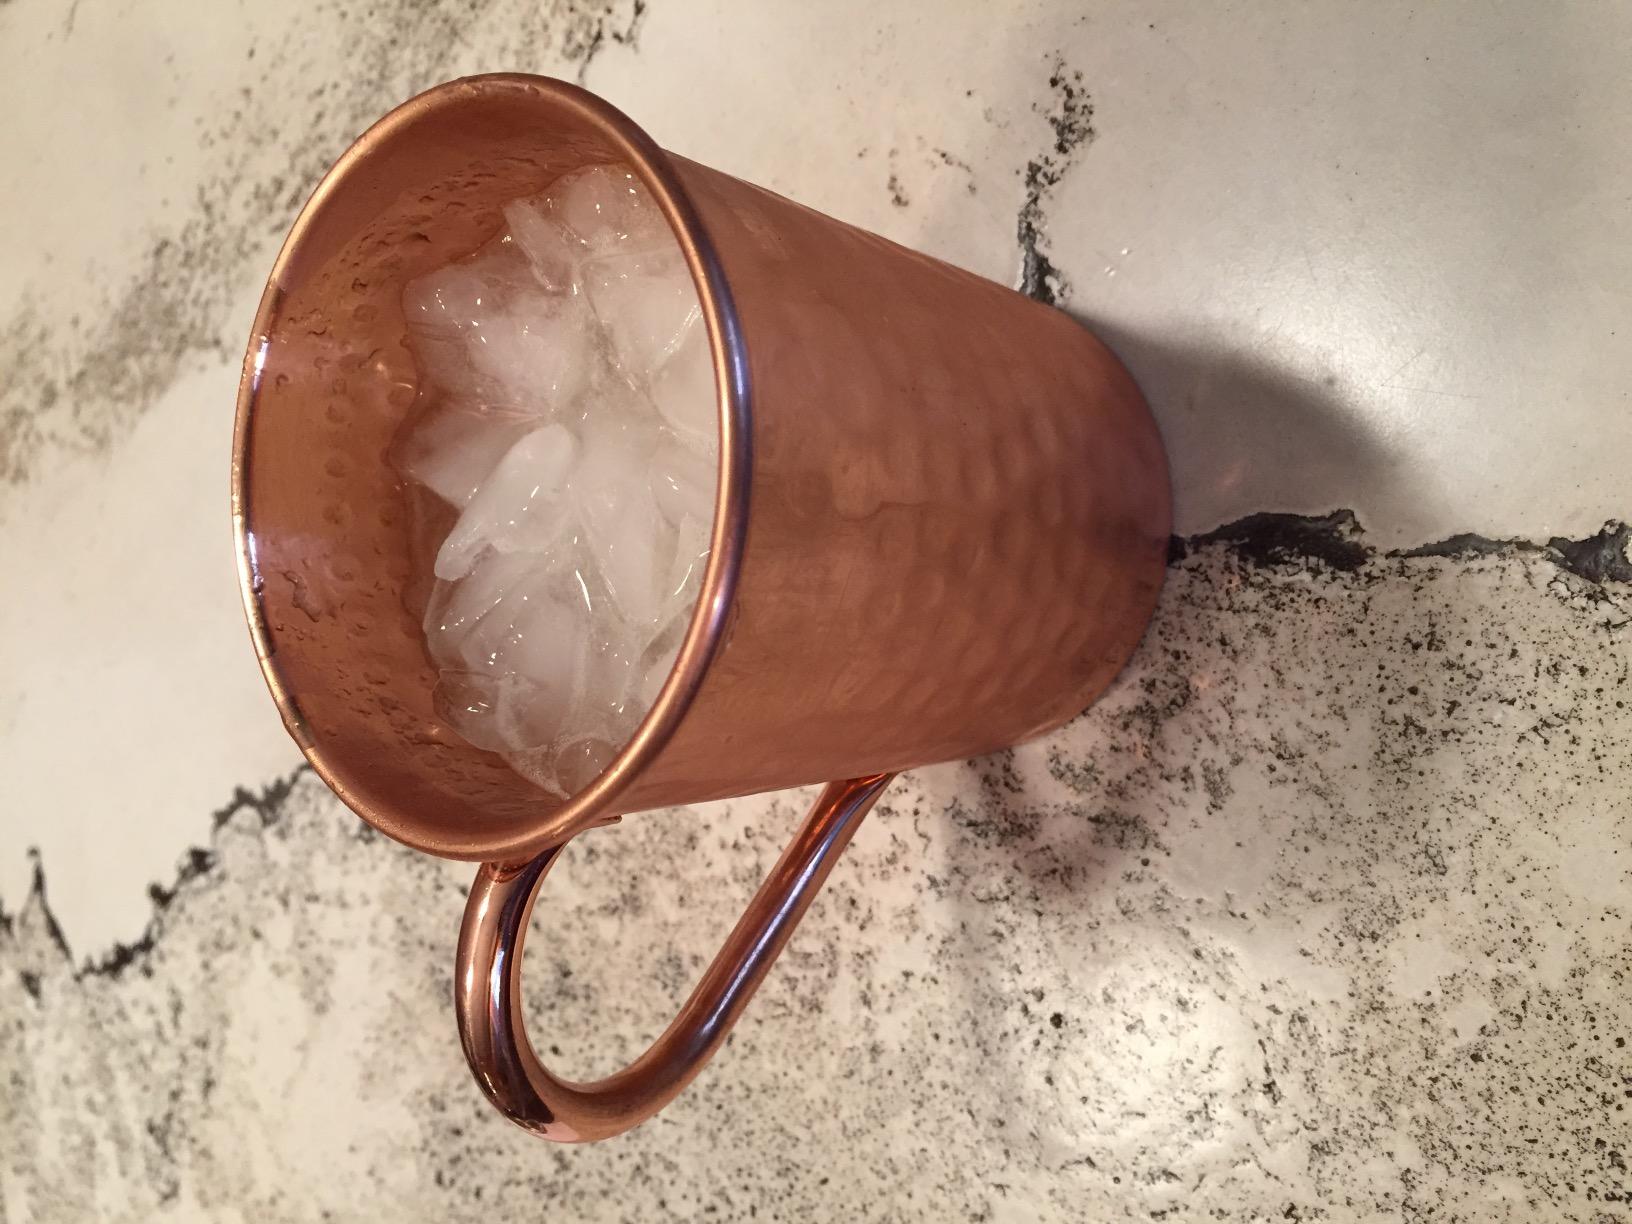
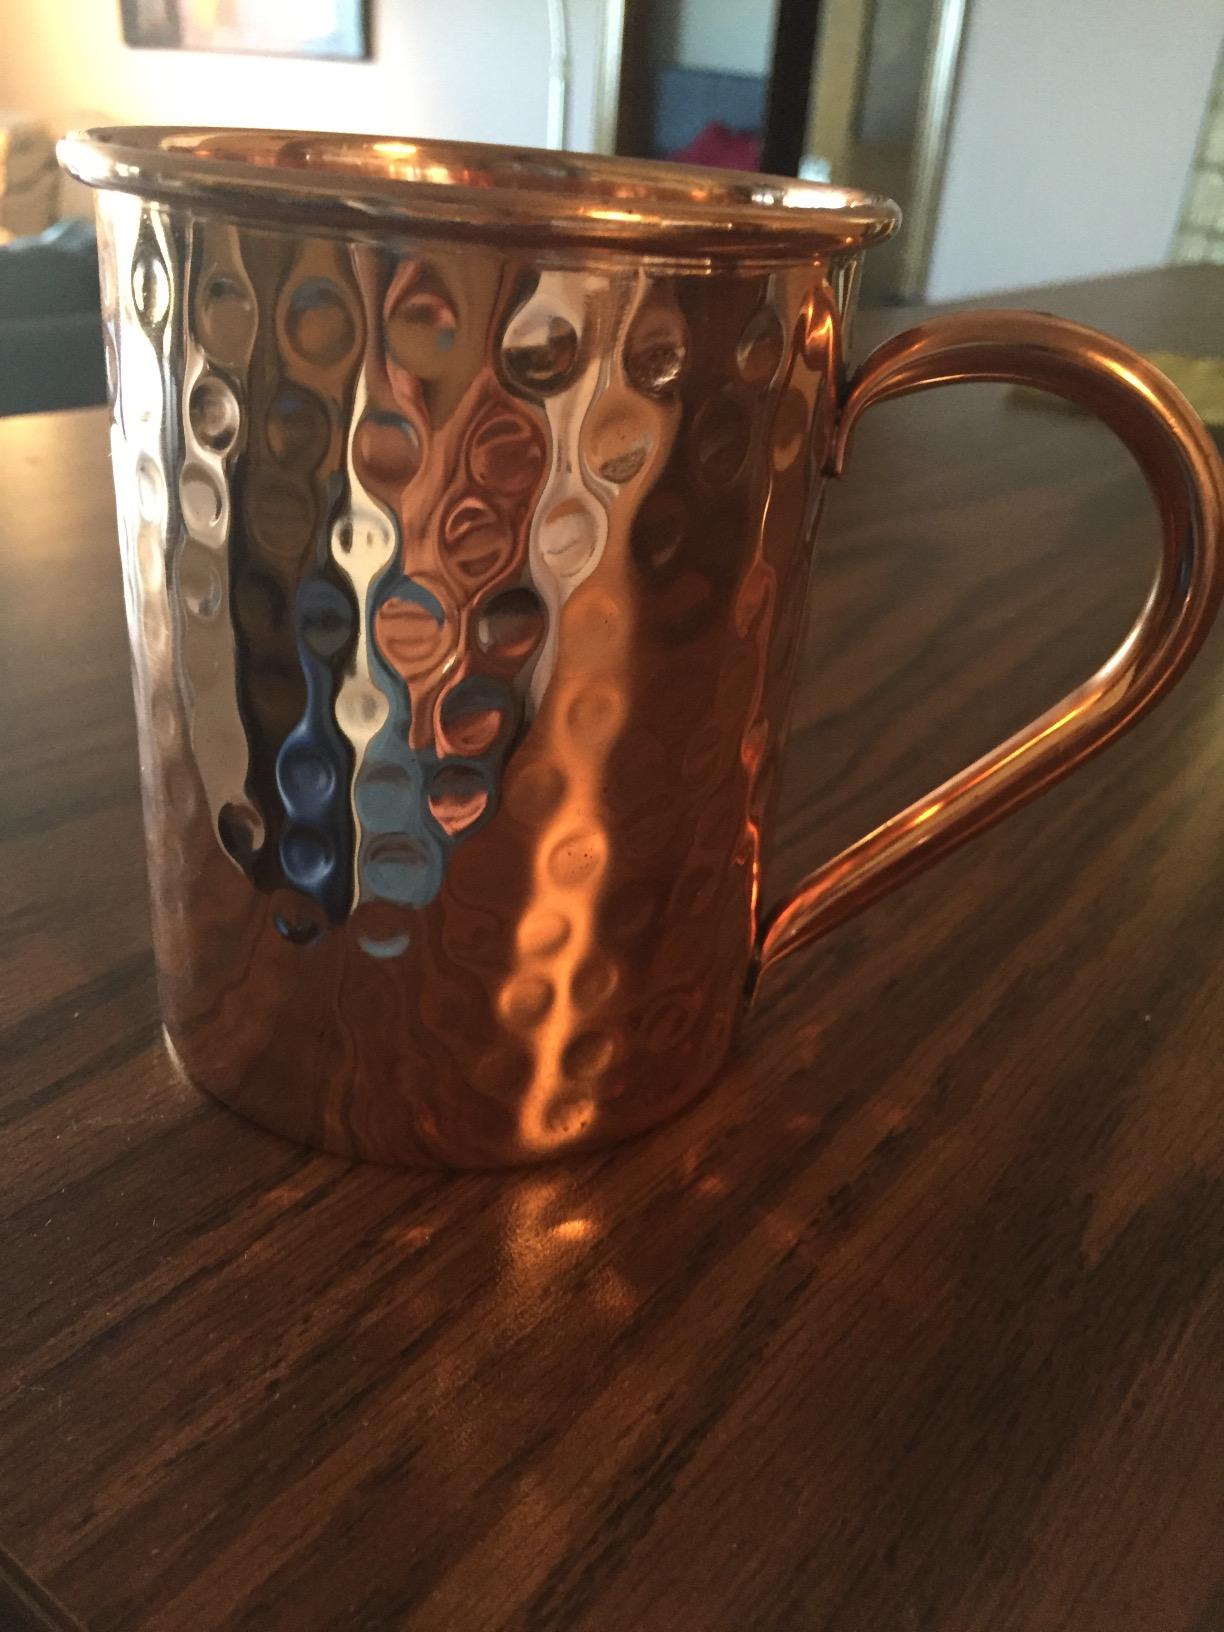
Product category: items_mug
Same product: yes